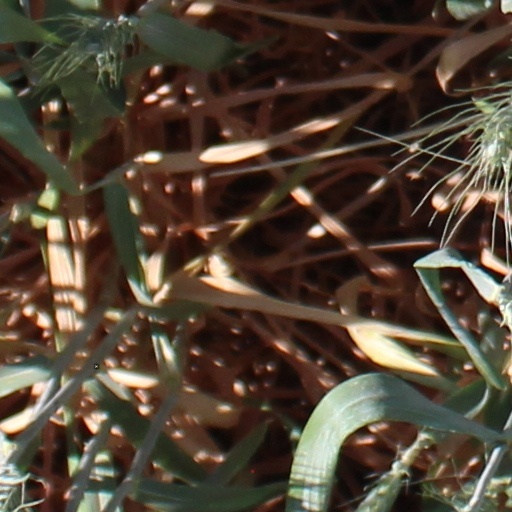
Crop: wheat